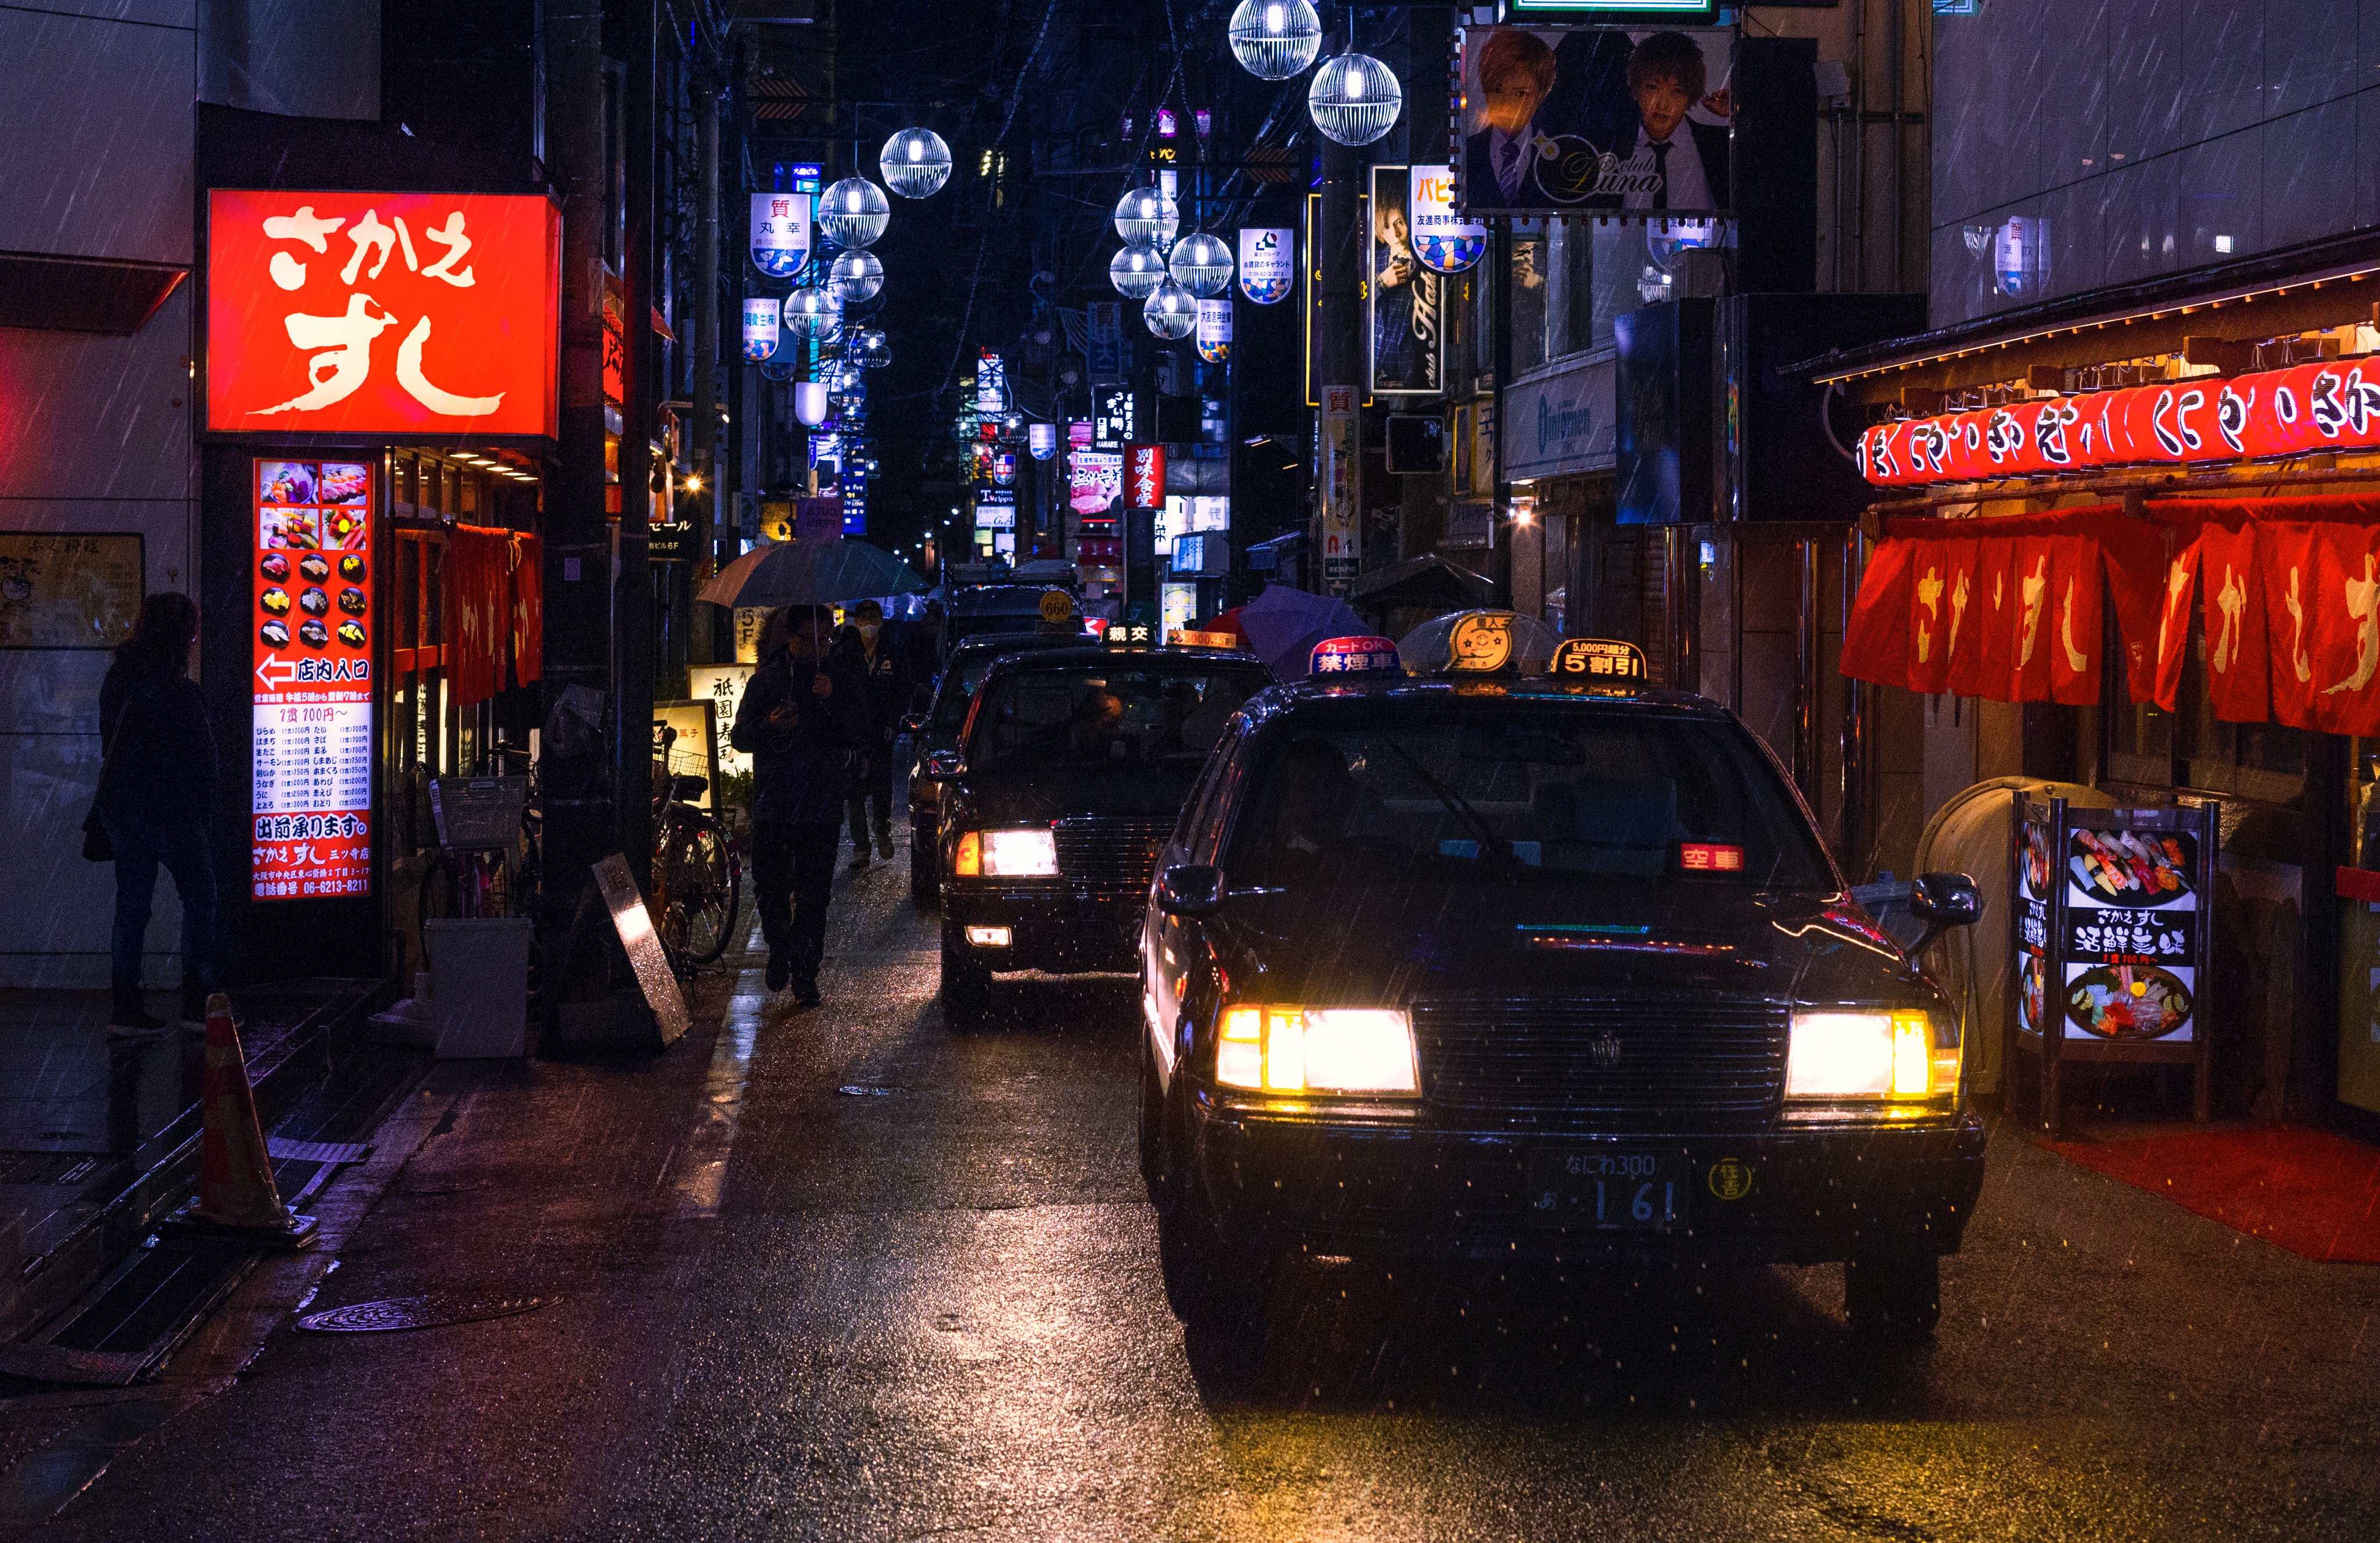
car, metropolitan area, night, street, city, urban area, metropolis, traffic, vehicle, downtown, luxury vehicle, darkness, evening, neon, pedestrian, taxi, compact car